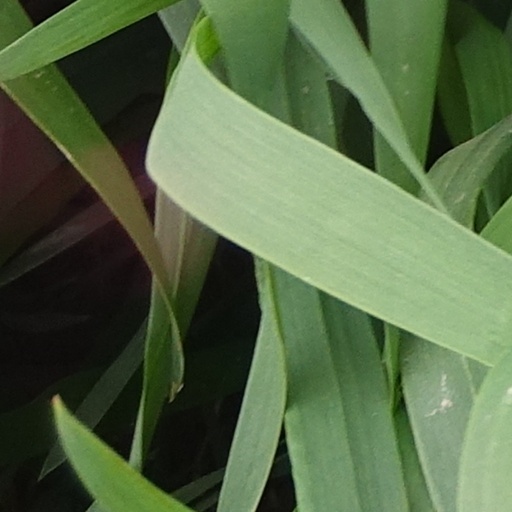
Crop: wheat